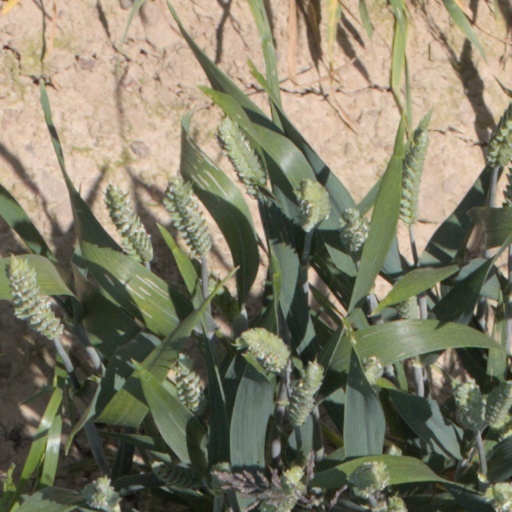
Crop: wheat